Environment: real
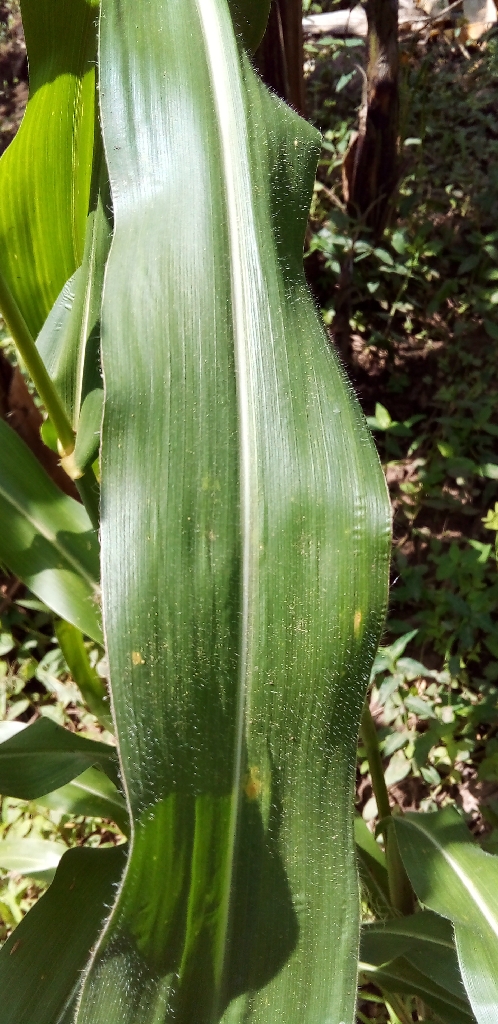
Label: healthy